Athletics at the 1962 British Empire and Commonwealth Games

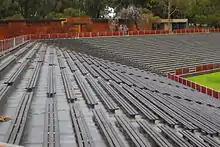
The host stadium for the athletics events

At the 1962 British Empire and Commonwealth Games, the athletics events were held at Perry Lakes Stadium in Perth, Western Australia. The stadium, set in the suburb of Floreat, was purpose-built for the competition. A total of 31 events were contested, of which 21 by male and 10 by female athletes. The competition was affected by hot weather and soldiers from the Australian Army were called upon to supply athletes with water throughout the competition. Heavy wind also affected the programme, with the sprints and jumps most affected by the conditions.